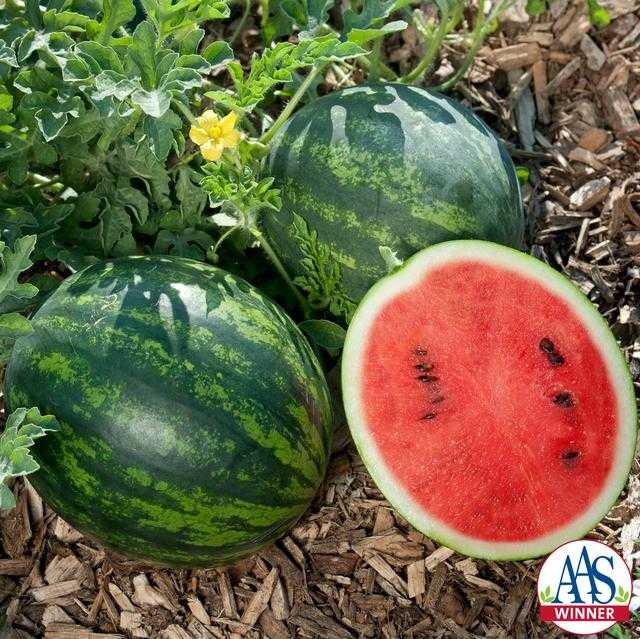
Label: Watermelon